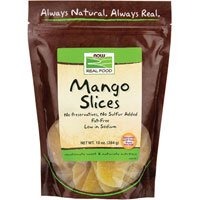
Item Name: Mango Slices Low Sugar 10 Ounces ( Multi-Pack)
Value: 50.0
Unit: Ounce

Price: 12.245